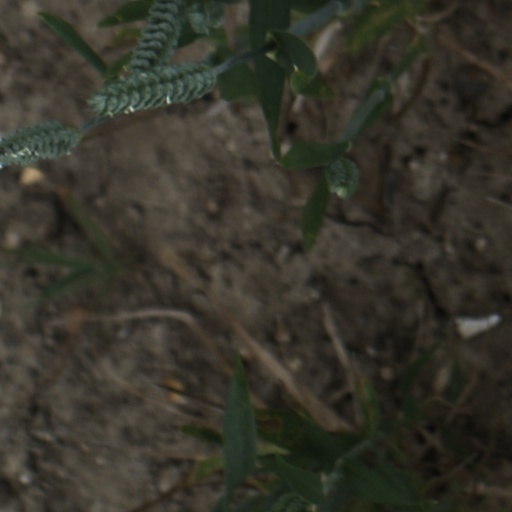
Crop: wheat